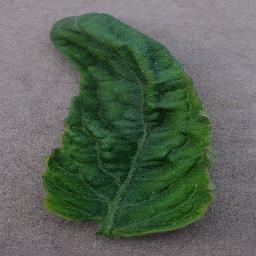
Label: Tomato___Tomato_Yellow_Leaf_Curl_Virus